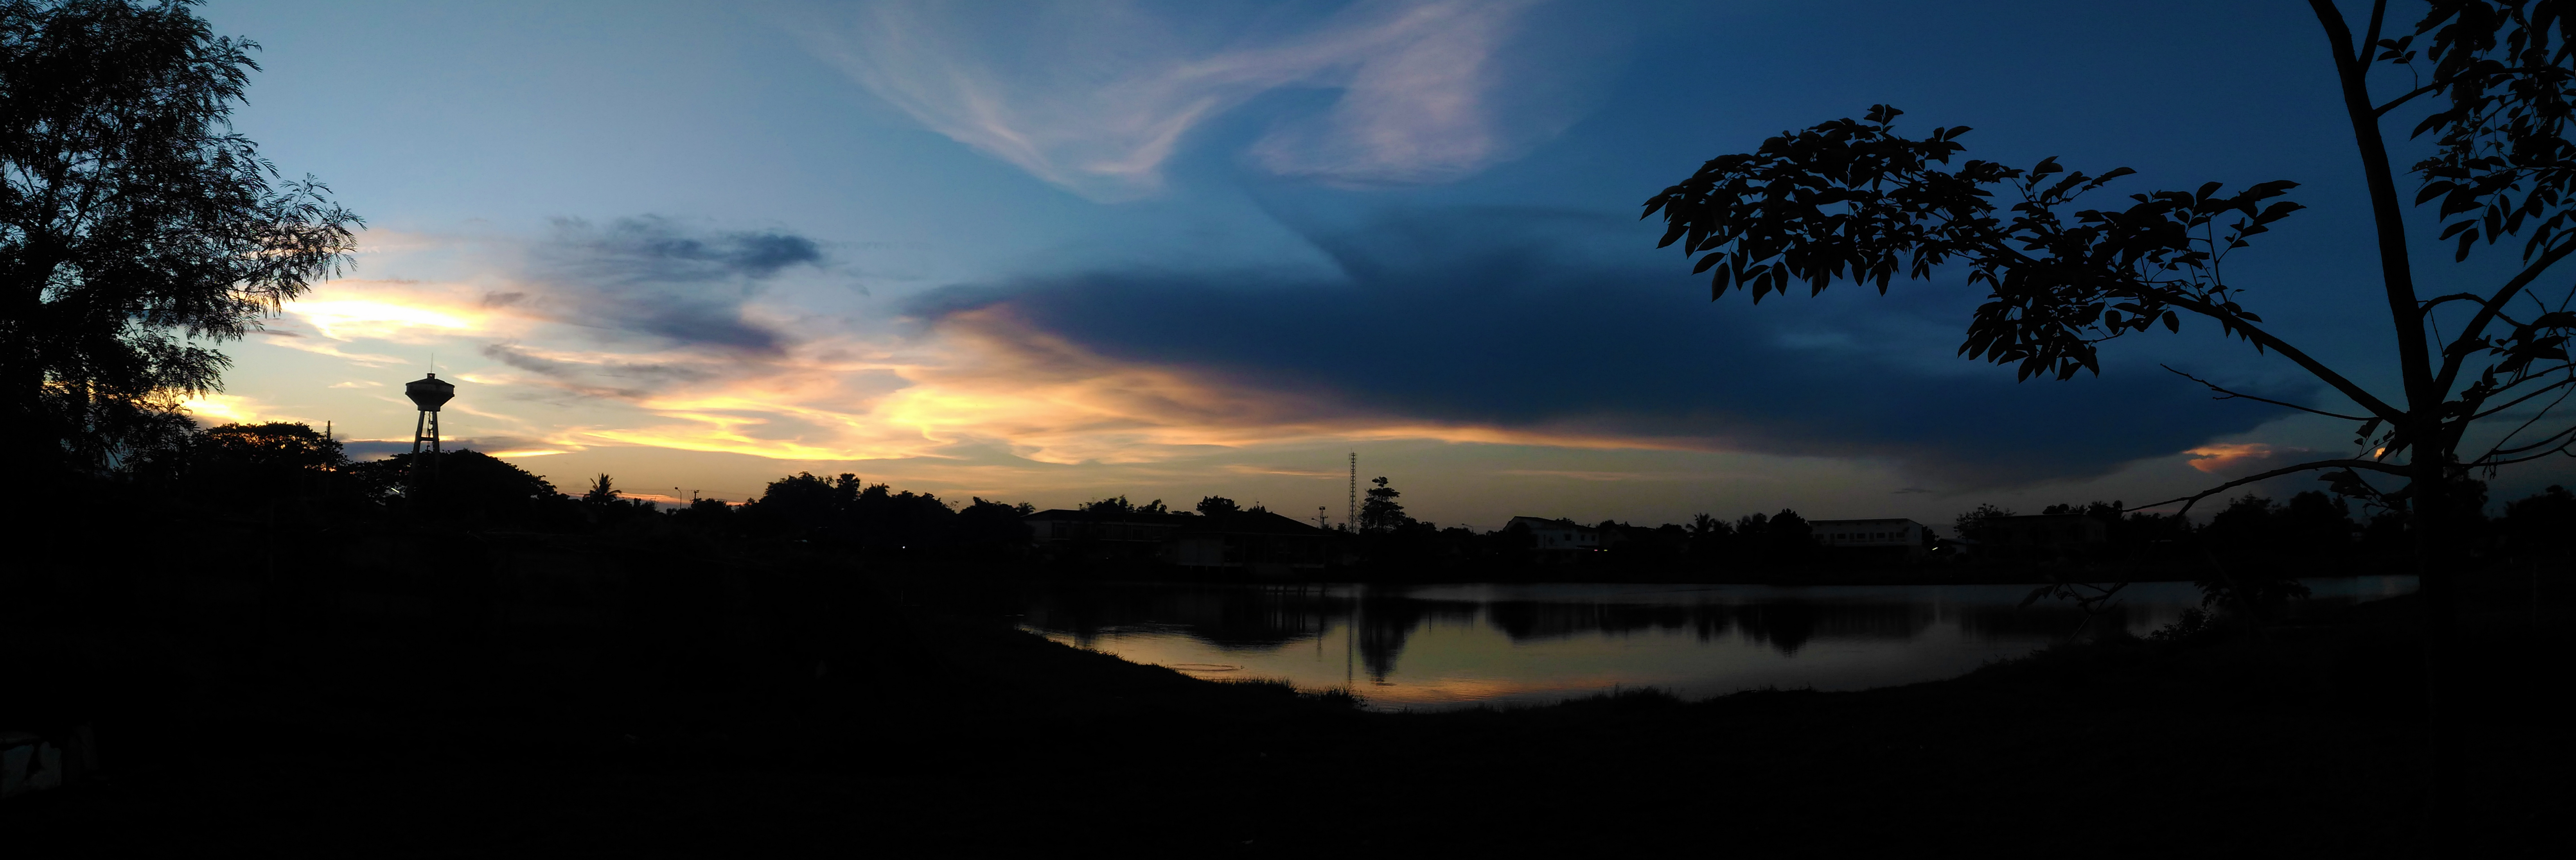
landscape, tree, water, nature, silhouette, cloud, sky, sun, sunrise, sunset, night, sunlight, morning, lake, dawn, atmosphere, river, dusk, panoramic, evening, reflection, tower, darkness, trees, outdoors, afterglow, atmospheric phenomenon